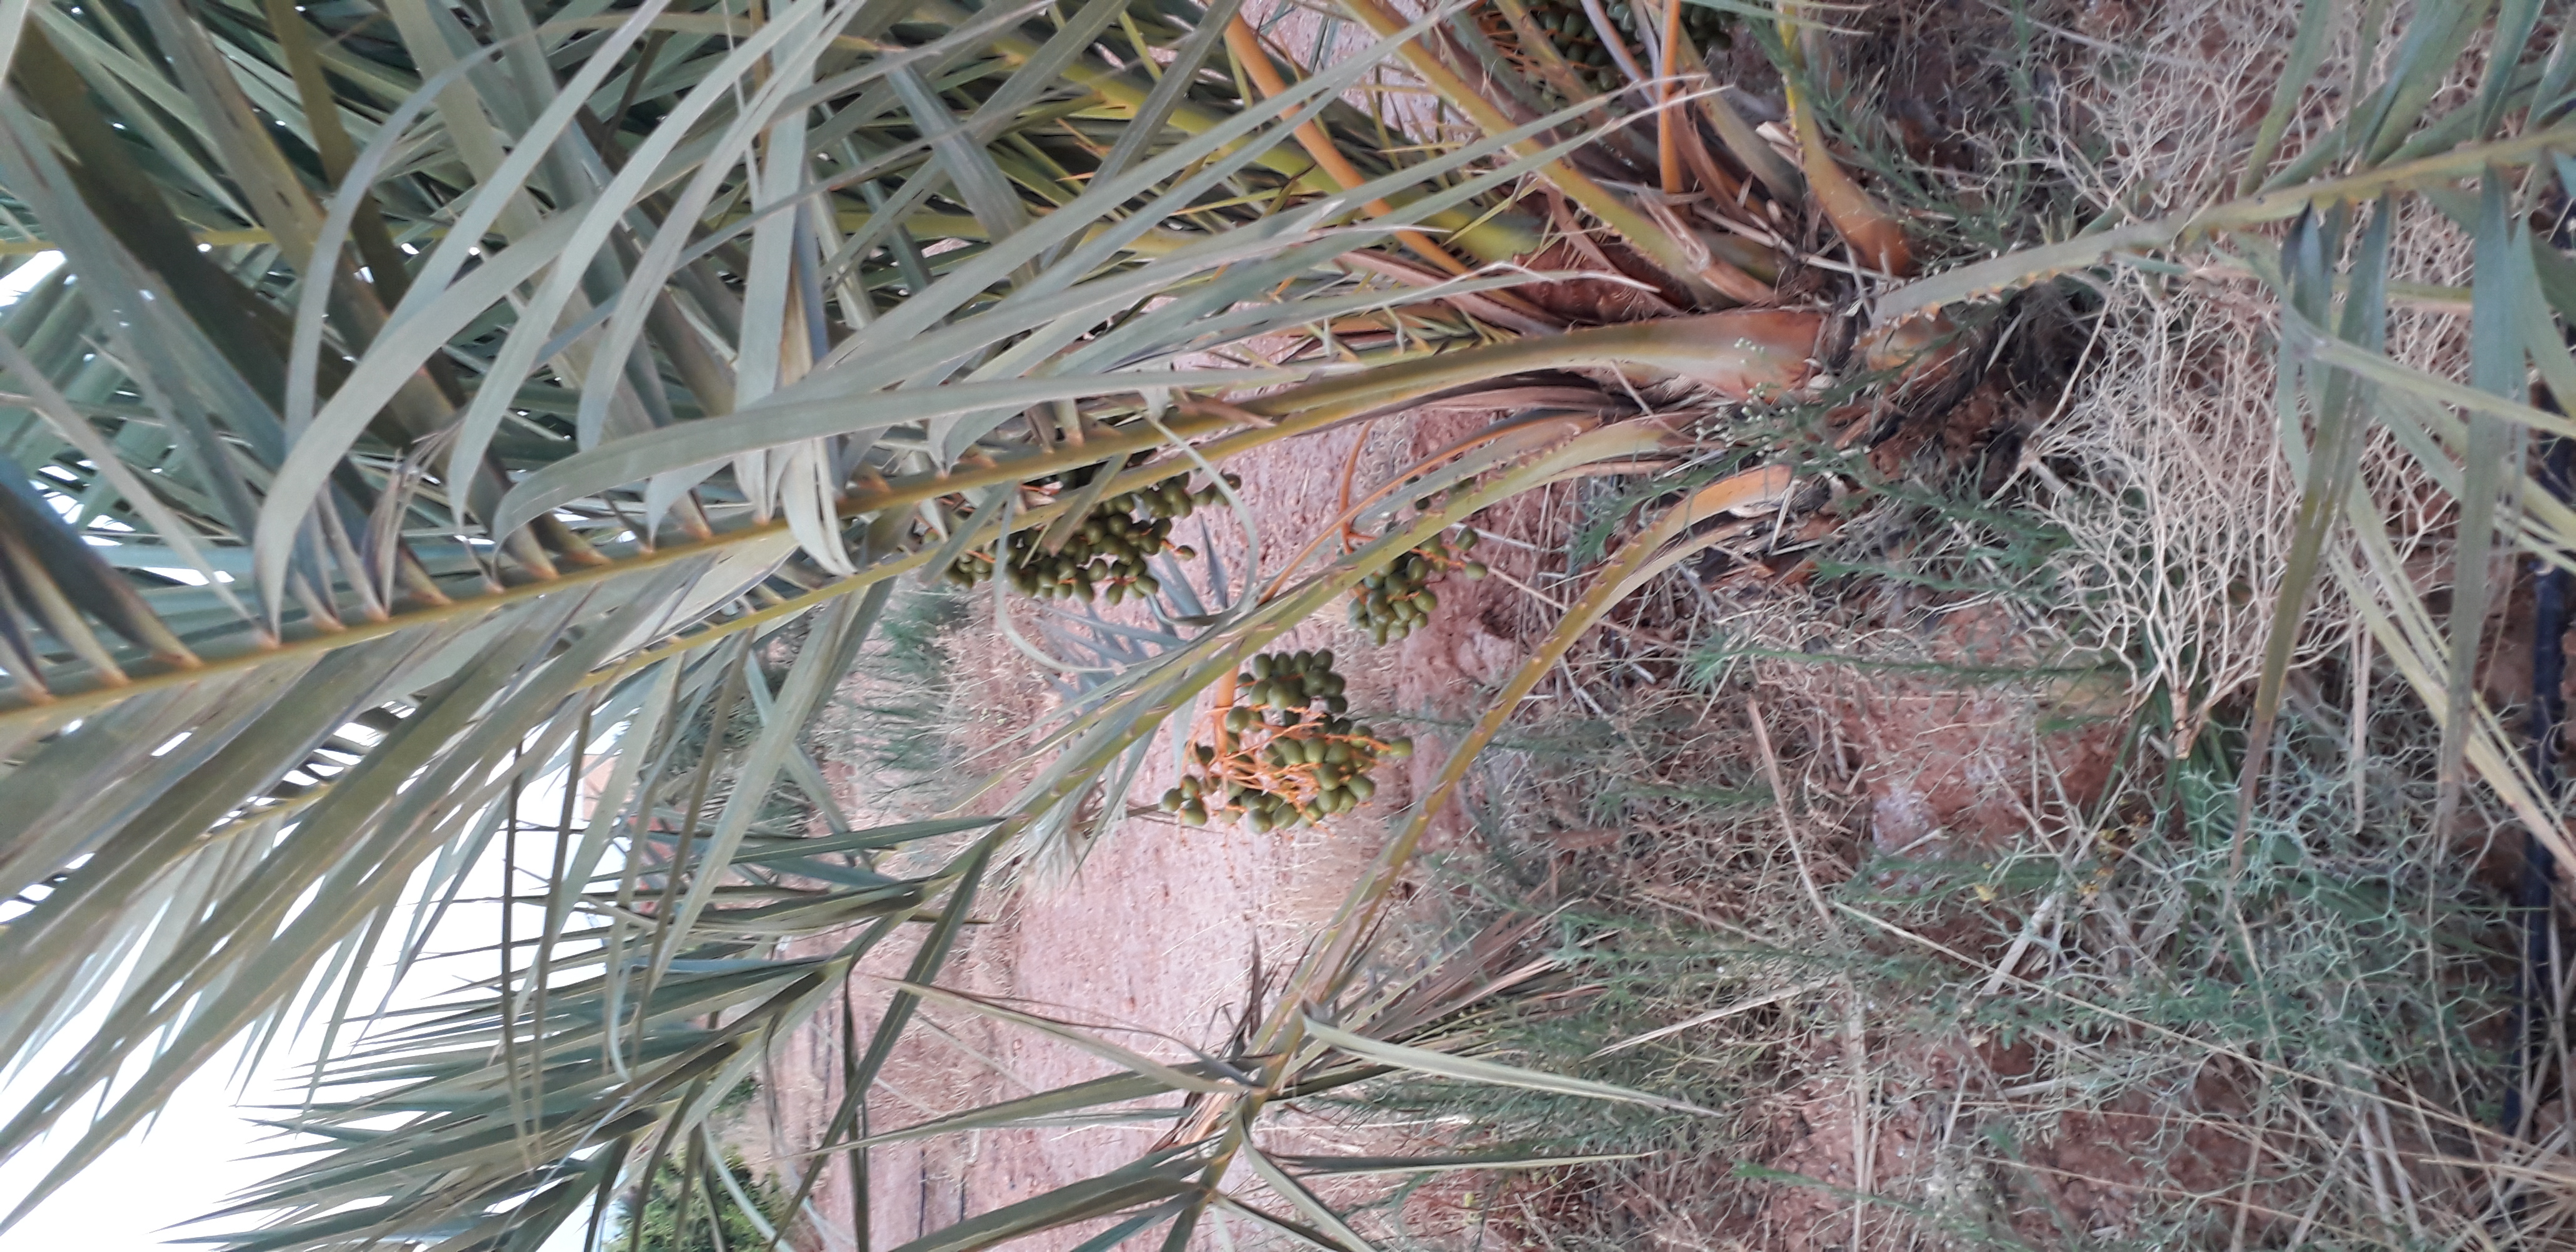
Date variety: Boufagous